Caste system in the Maldives

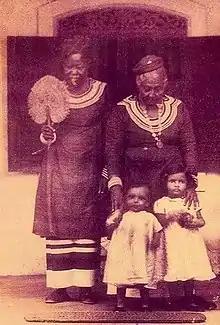
Baburu Aminaa Fulhu on the left who was the last first-generation slave of Maldives.

Slavery was well known in the Maldives, first and foremost in the nation's capital Male and on the islands where sizable populations of the nobility resided.